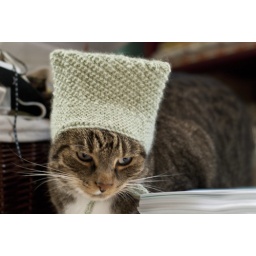
the cat in the hat